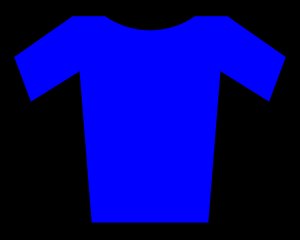
Maglia azzurra
Maglia azzurra
Maglia azzurra bliver præmieret til føreren af bjergkonkurrencen i Giro d'Italia. Point bliver uddelt til de første ryttere over kategoriserede stigninger. Kategoriseringen vurderes efter vanskelighedsgraden og hvor på etapen stigningen er. Bonuspoint bliver givet hvor målstregen er på toppen af en stigning, og til de første ryttere over Cima Coppi, et navn som gives til det højeste punkt under Giroen. Cima Coppi blev arrangeret for første gang i 1965 til ære for den italienske cykelrytter Fausto Coppi.